Ja'Lynn Polk

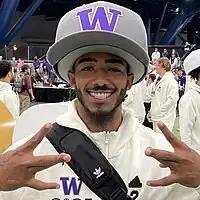
Polk in 2024

Ja'Lynn Polk (born April 11, 2002) is an American professional football wide receiver for the New England Patriots of the National Football League (NFL). He played college football at Texas Tech and Washington, finishing as the runner-up with the latter in the 2024 national championship. Polk was drafted 37th overall in the 2024 NFL draft by the Patriots.